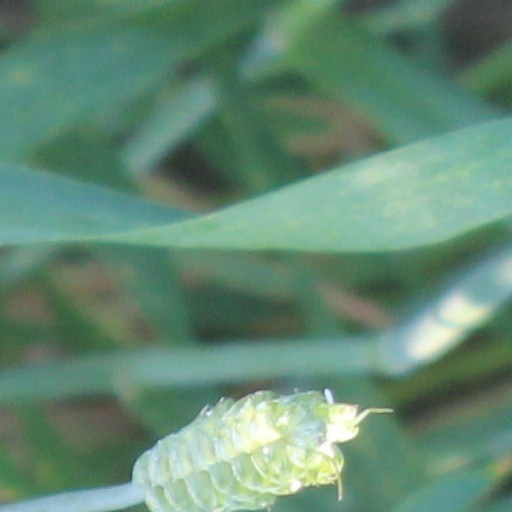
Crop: wheat